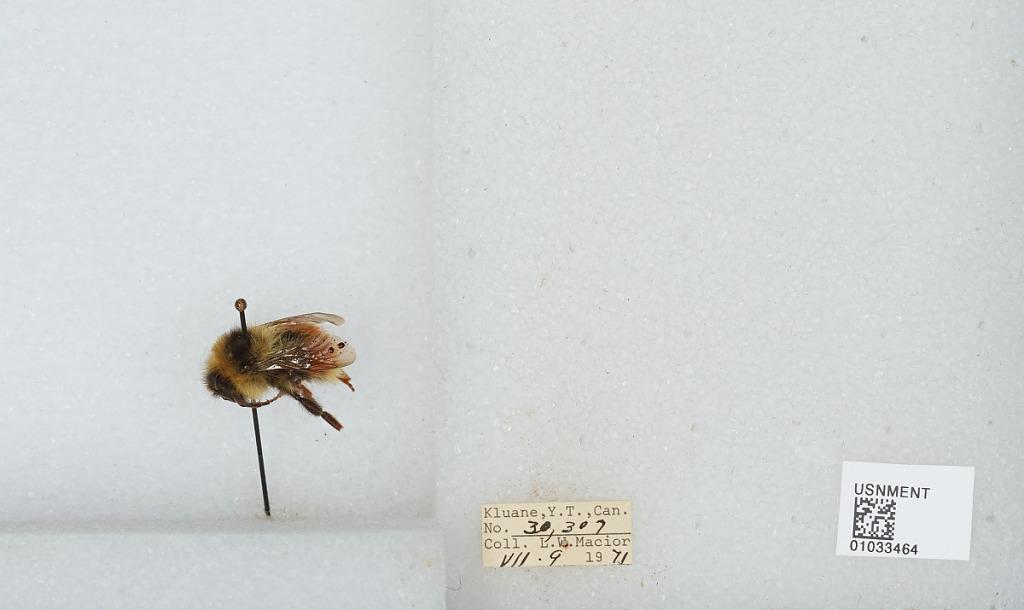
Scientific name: Bombus (Pyrobombus) sylvicola Kirby
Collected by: L. Macior
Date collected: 1971-7-9
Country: Canada
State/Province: Yukon Territory
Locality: Kluane
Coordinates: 60.75, -139.5